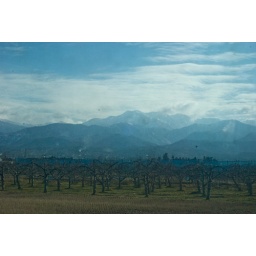
with some nashi pear trees (I think) in the foreground.Taken from a dirty window on a moving train.